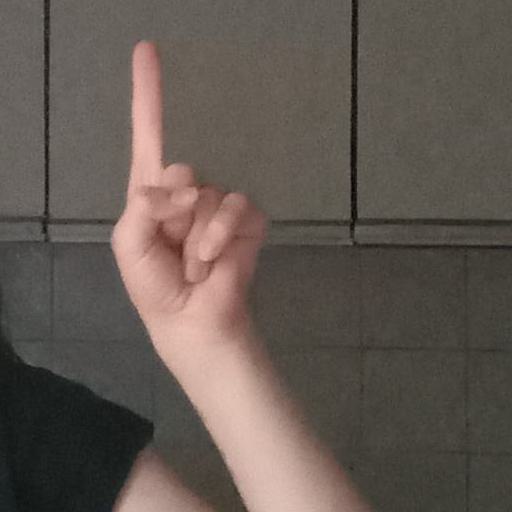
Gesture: one